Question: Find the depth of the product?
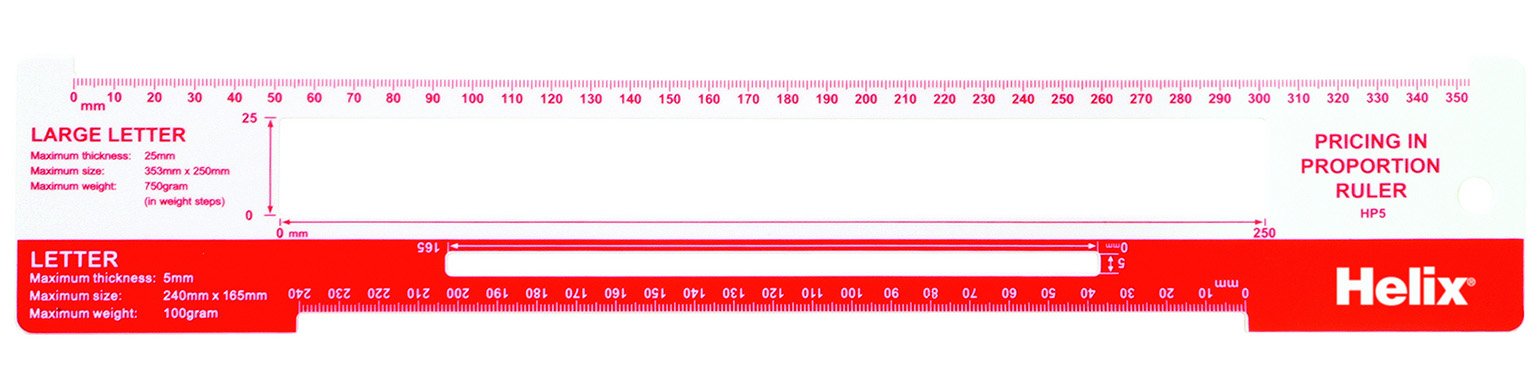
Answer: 240.0 millimetre